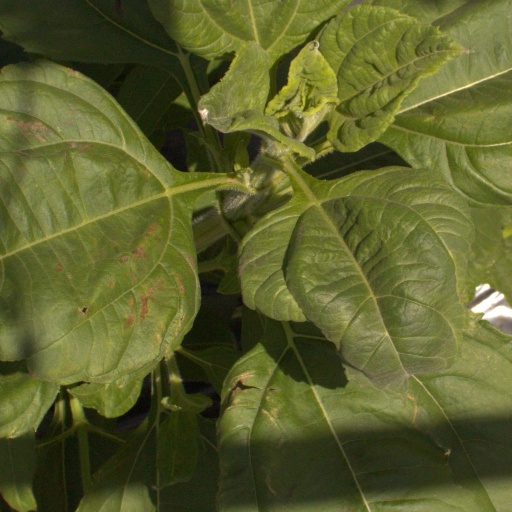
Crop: Jerusalem artichoke